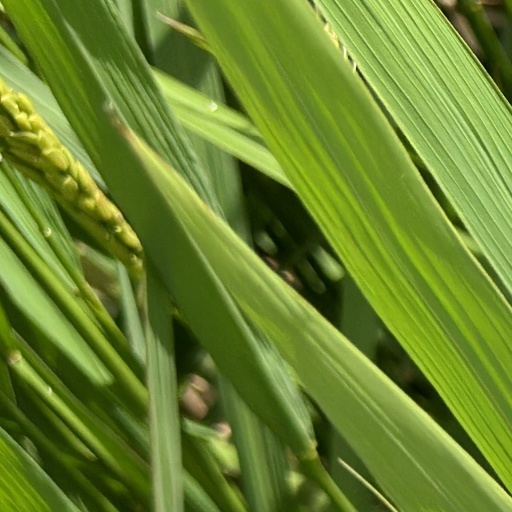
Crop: rice